Alice Hext

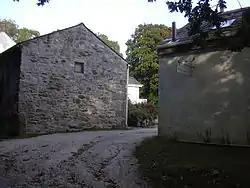
GoonGillings farm

In 1928, she acquired Goongillings Farm and rebuilt the old quay as a decorative feature. She created a public right of way, from the village of Constantine to the river, through her land and covenanted its future use against inappropriate development.